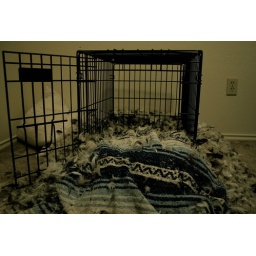
when you leave a feather pillow in a dog cage.